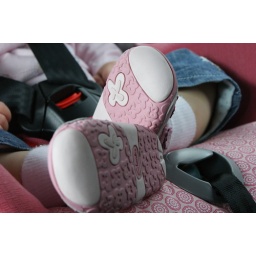
Bea had her first pair of shoes today, here she is asleep in her car seat on the way home.